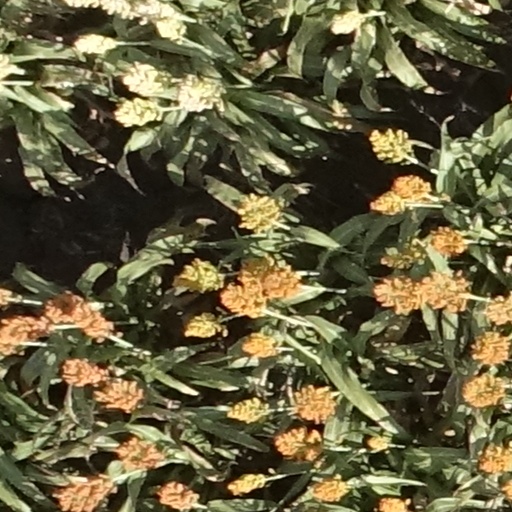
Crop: sorghum